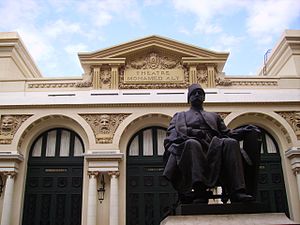
Operahuse i verden / Afrika
Sayed Darwish Theatre, Alexandria.
Operahuse i verden er opdelt efter kontinent, derefter land. I tilfælde, hvor der ikke findes et dansk navn, og hvor det ikke er oplagt at bruge navnet på originalsproget, er operahusets engelske navn anført.